Full Body Massage

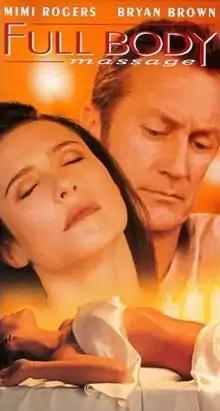
1996 VHS cover

Full Body Massage is a 1995 American drama television film directed by Nicolas Roeg, written by Dan Gurskis, starring Mimi Rogers and Bryan Brown. In the film, an art dealer talks about relationships and philosophy with her masseur. It premiered on Showtime on November 5, 1995.